Colegio de la Preciosa Sangre de Pichilemu

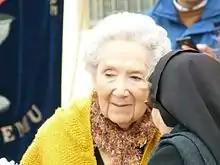
Cristina Barra, pictured here during the inauguration of the preschool building in 2012, was the first teacher to work at the school

After his death, Díaz Lira's wife and his daughters decided to donate his summer residence to the Chilean Congregation of the Precious Blood of Our Lord Jesus Christ. Under the request of the General Superioress of the Congregation Mother María Úrsula Montes Rojas, the house was turned into a free girls' school, which was founded in April 1947 under the name of (English: Doctor Eugenio Díaz Lira 16th Girls' Private School), in honour of the late physician. The school's main goal was to "educate girls in Catholic values," with the "necessary training for their insertion in the society as Christian mothers and workers with a solid Human Christian formation." The school's first principal was Mother María Teresa Corvalán Guzmán.